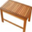
Label: table